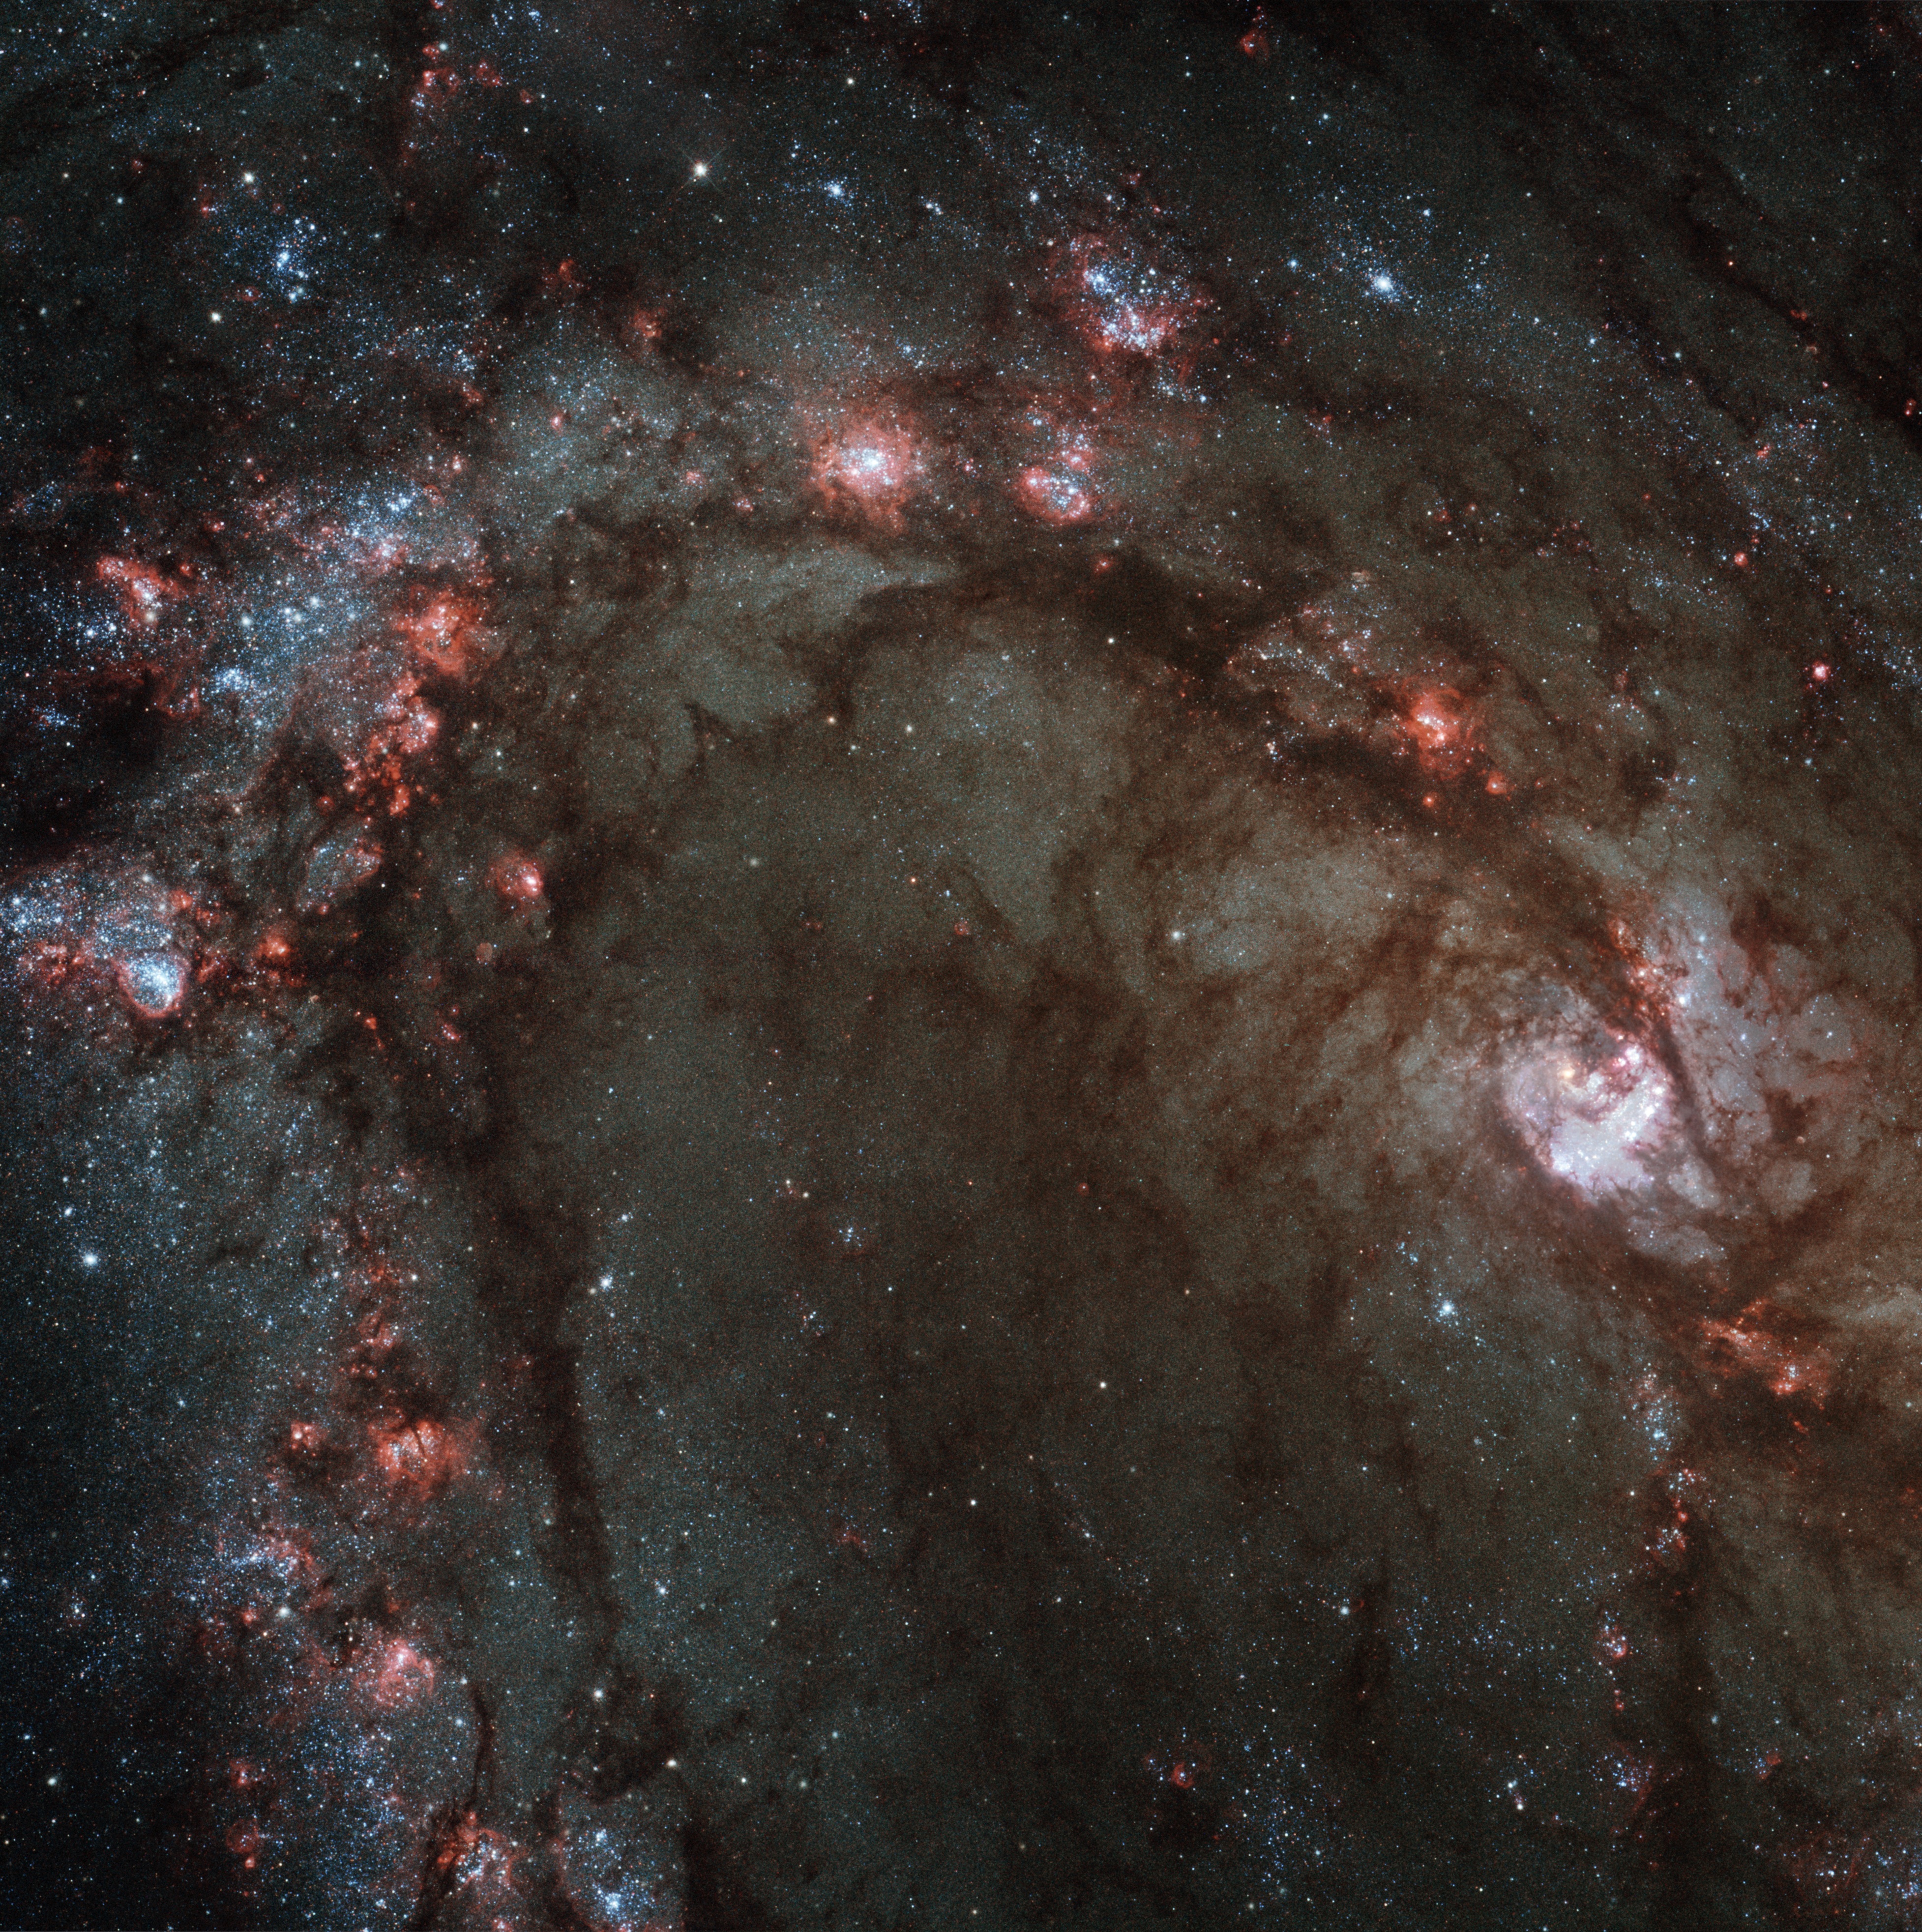
atmosphere, space, galaxy, nebula, outer space, astronomy, stars, universe, astronomical object, star clusters, southern pinwheel galaxy, m83, hubbel space telescope, star birth, ancient swarms, globular star clusters, individual stars, blue supergiants, red supergiants